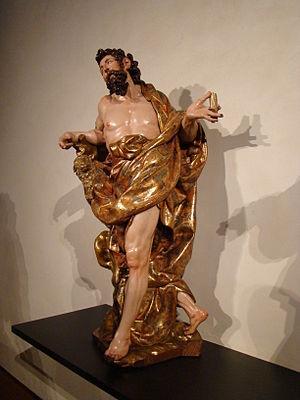
Le musée national de la Sculpture se trouve dans la ville de Valladolid. Il abrite des œuvres réalisées entre le bas Moyen Âge et le XIXᵉ siècle ainsi qu'un grand nombre de toiles de maîtres. Il est particulièrement renommé pour sa collection de sculpture polychrome de la Renaissance et du baroque espagnol, considérée comme l'une des plus originales d’Europe.